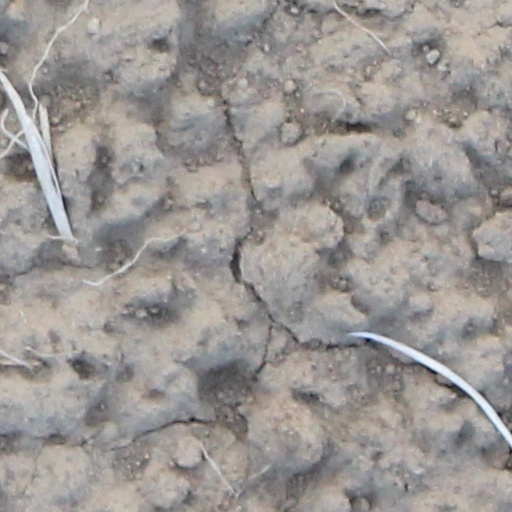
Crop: wheat